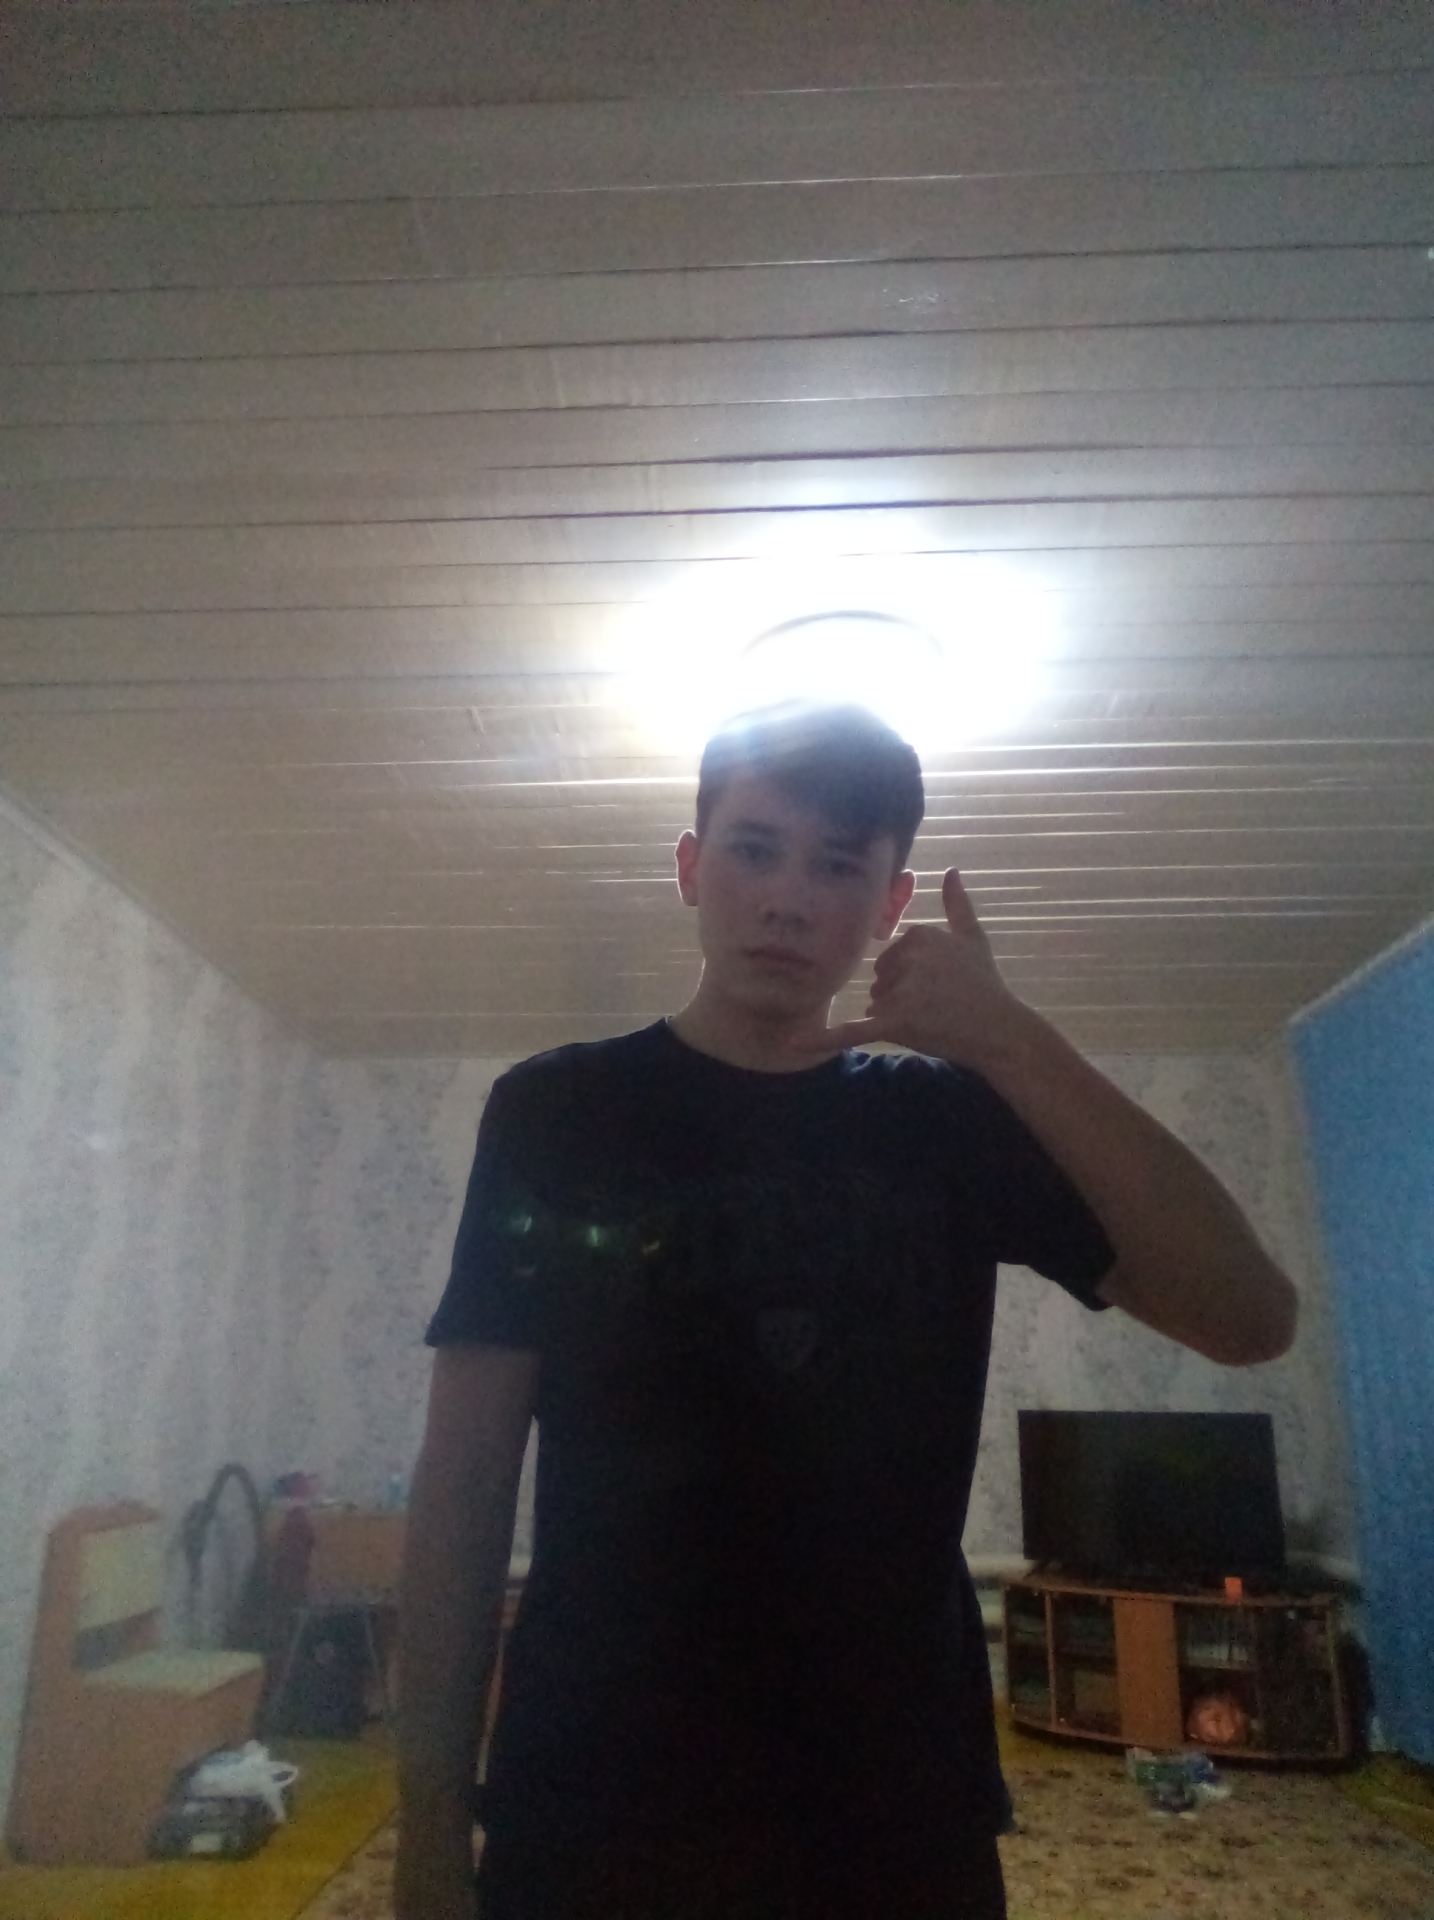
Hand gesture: call